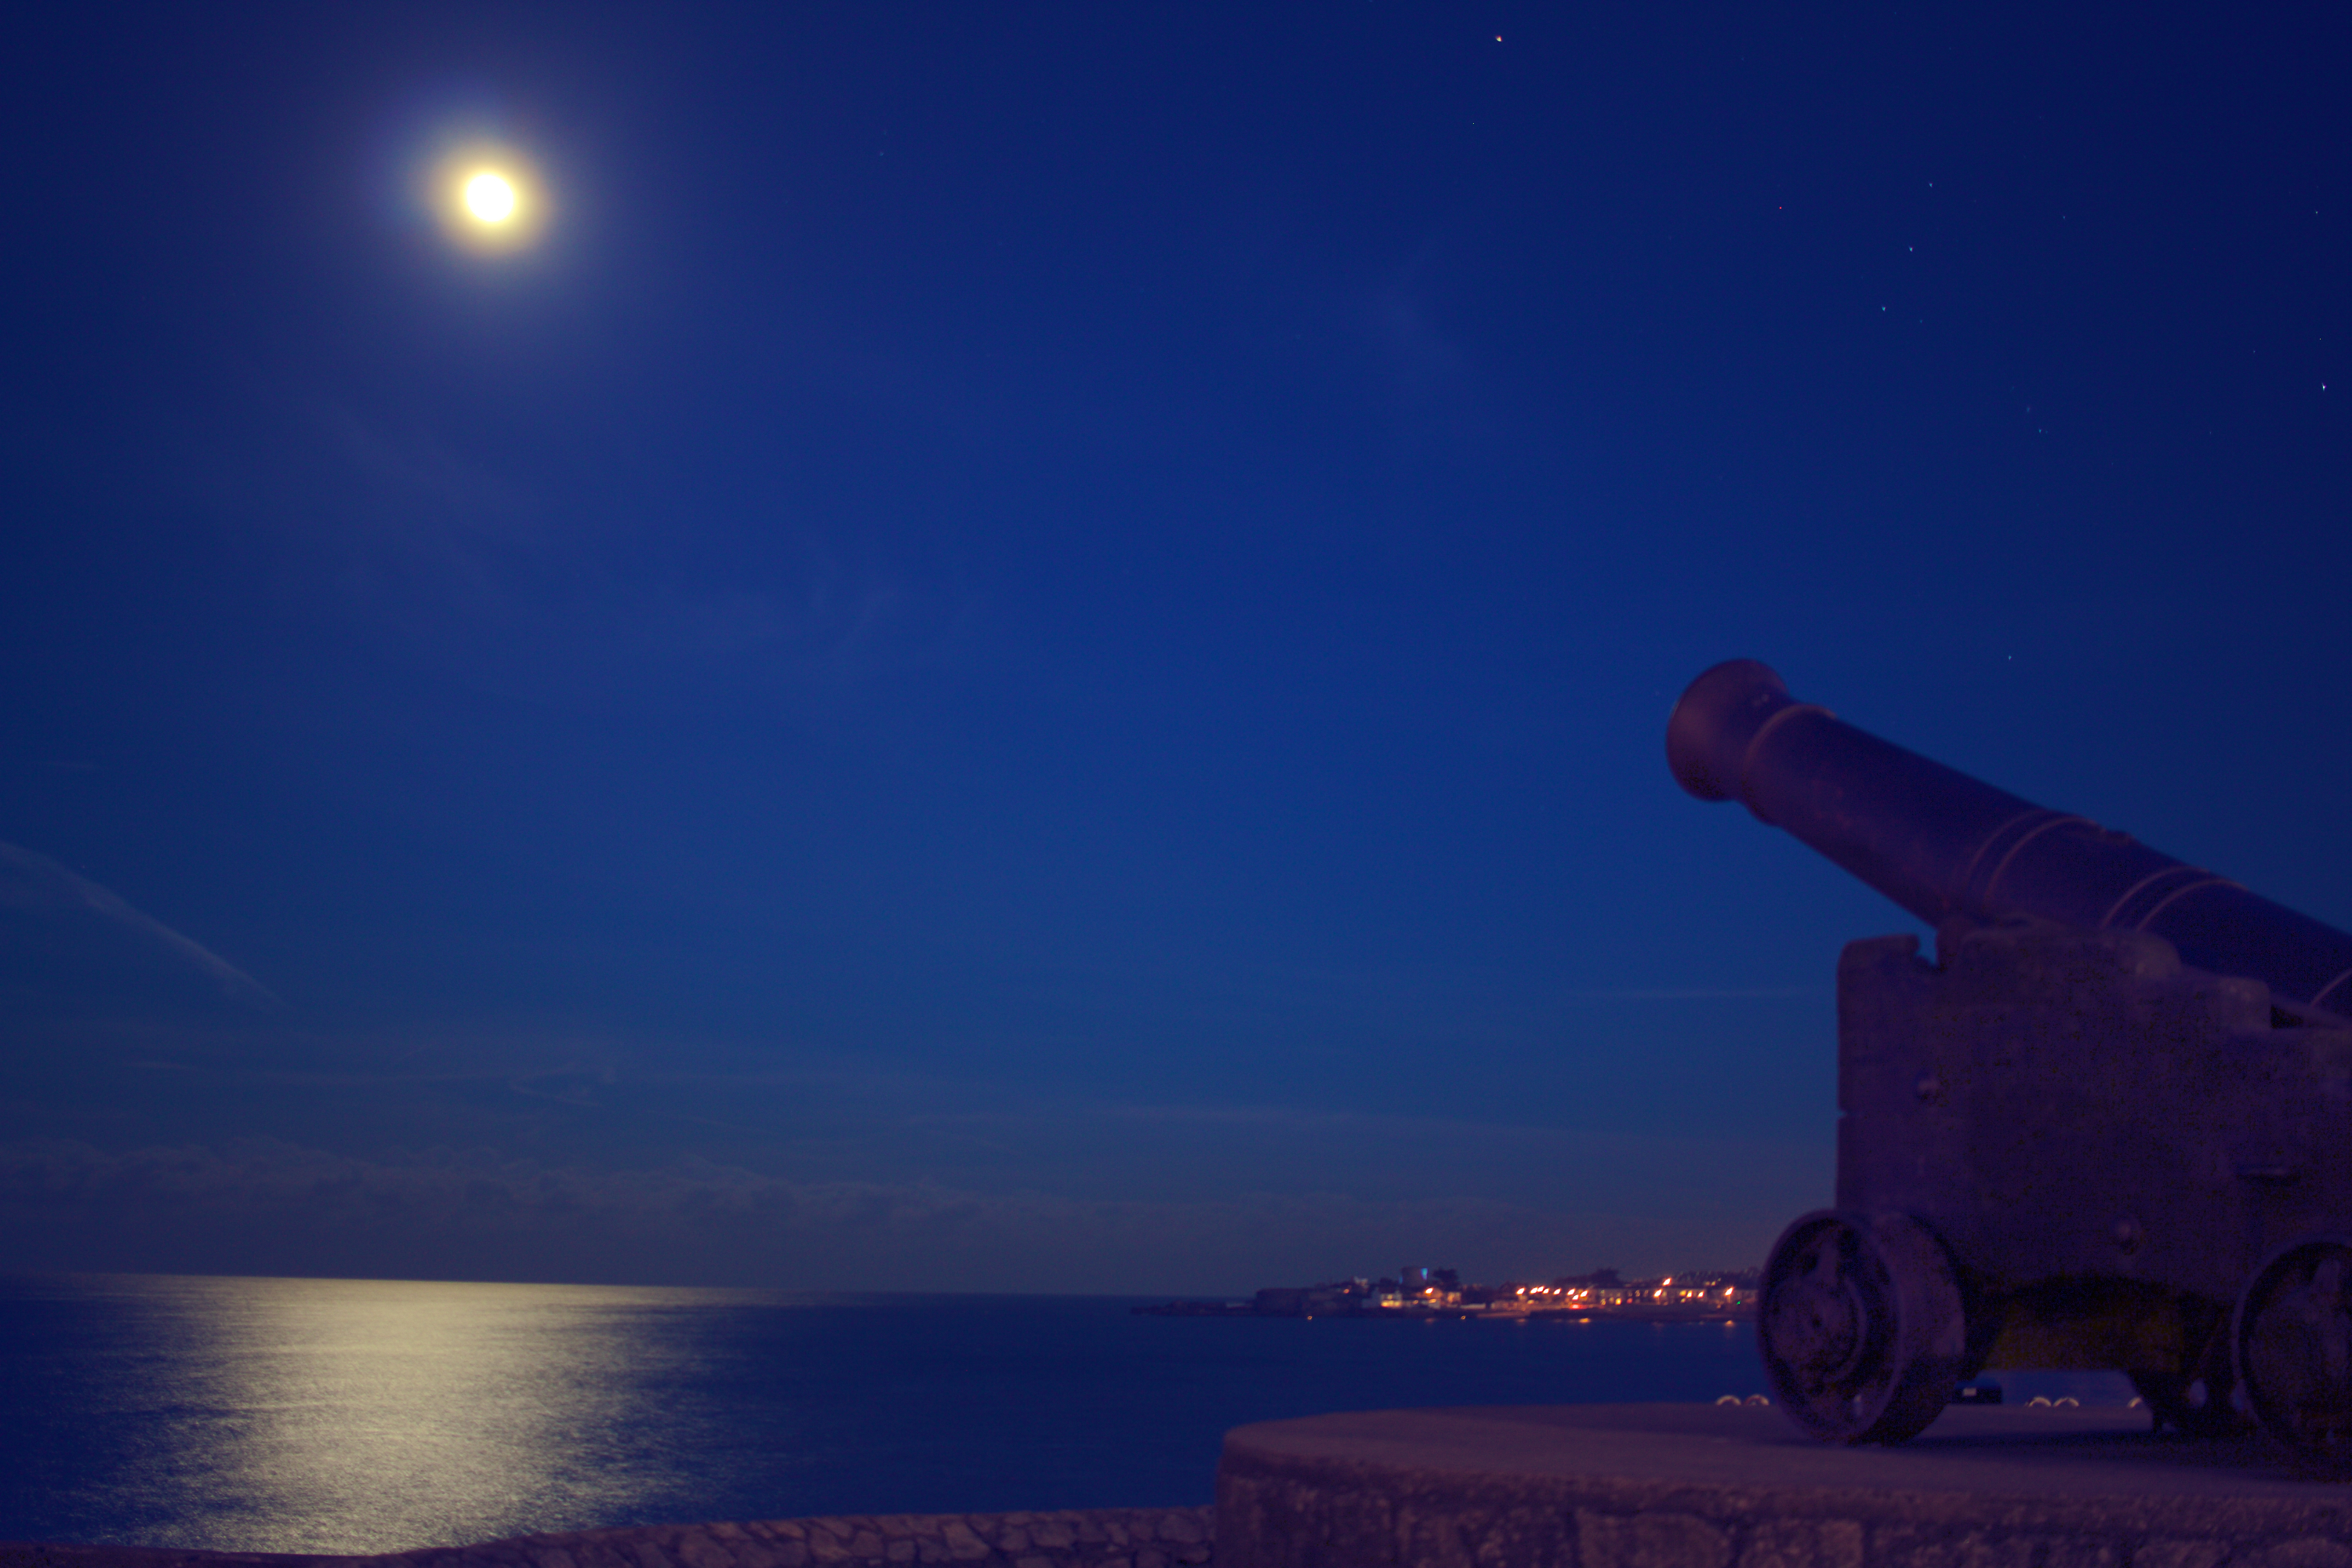
horizon, light, sky, sunrise, night, morning, dawn, atmosphere, dusk, evening, castle, moon, moonlight, lunar, cannon, screenshot, astronomical object, atmosphere of earth